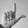
ASL letter: L